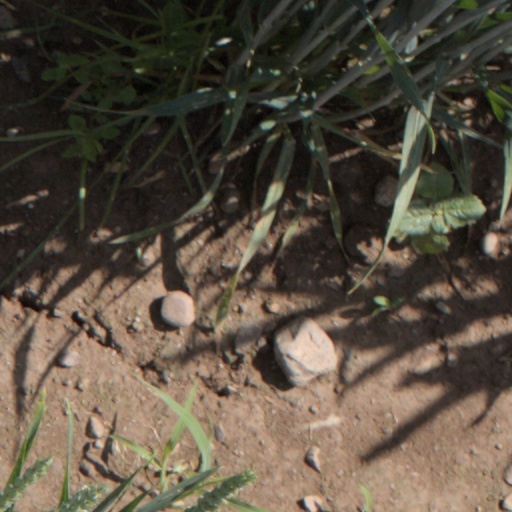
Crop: wheat